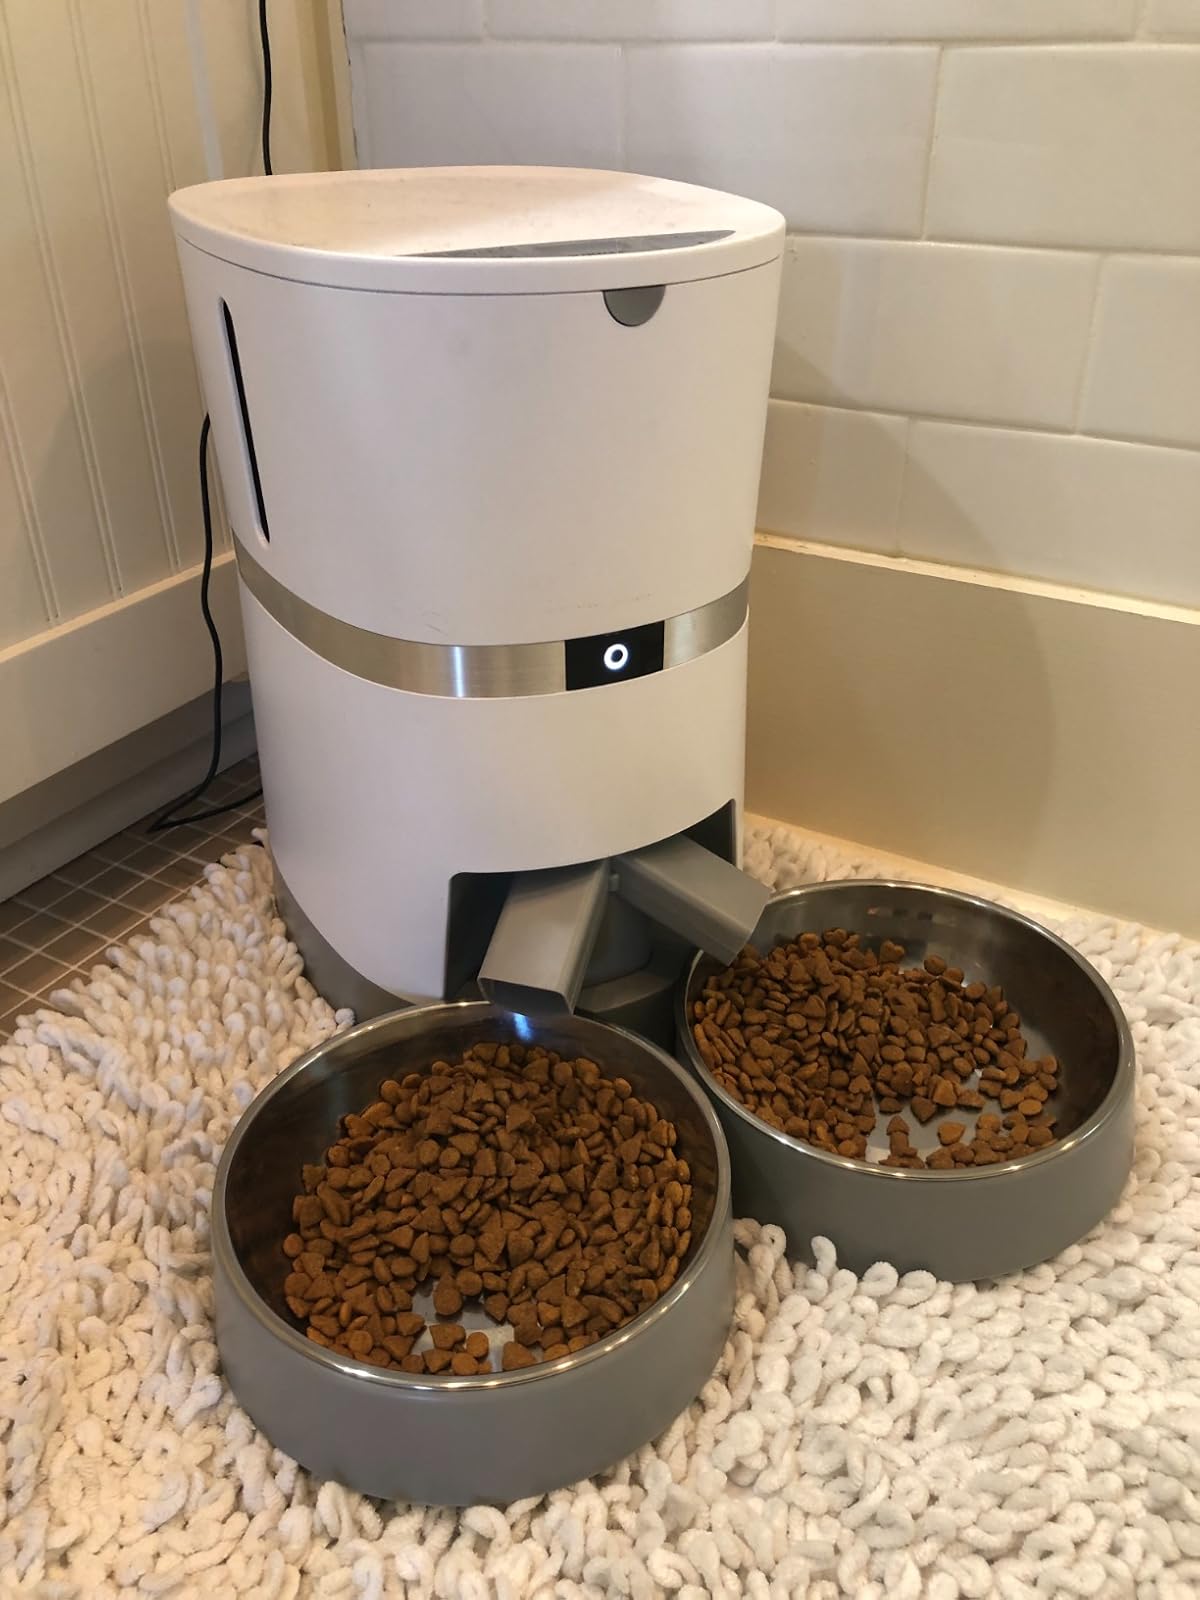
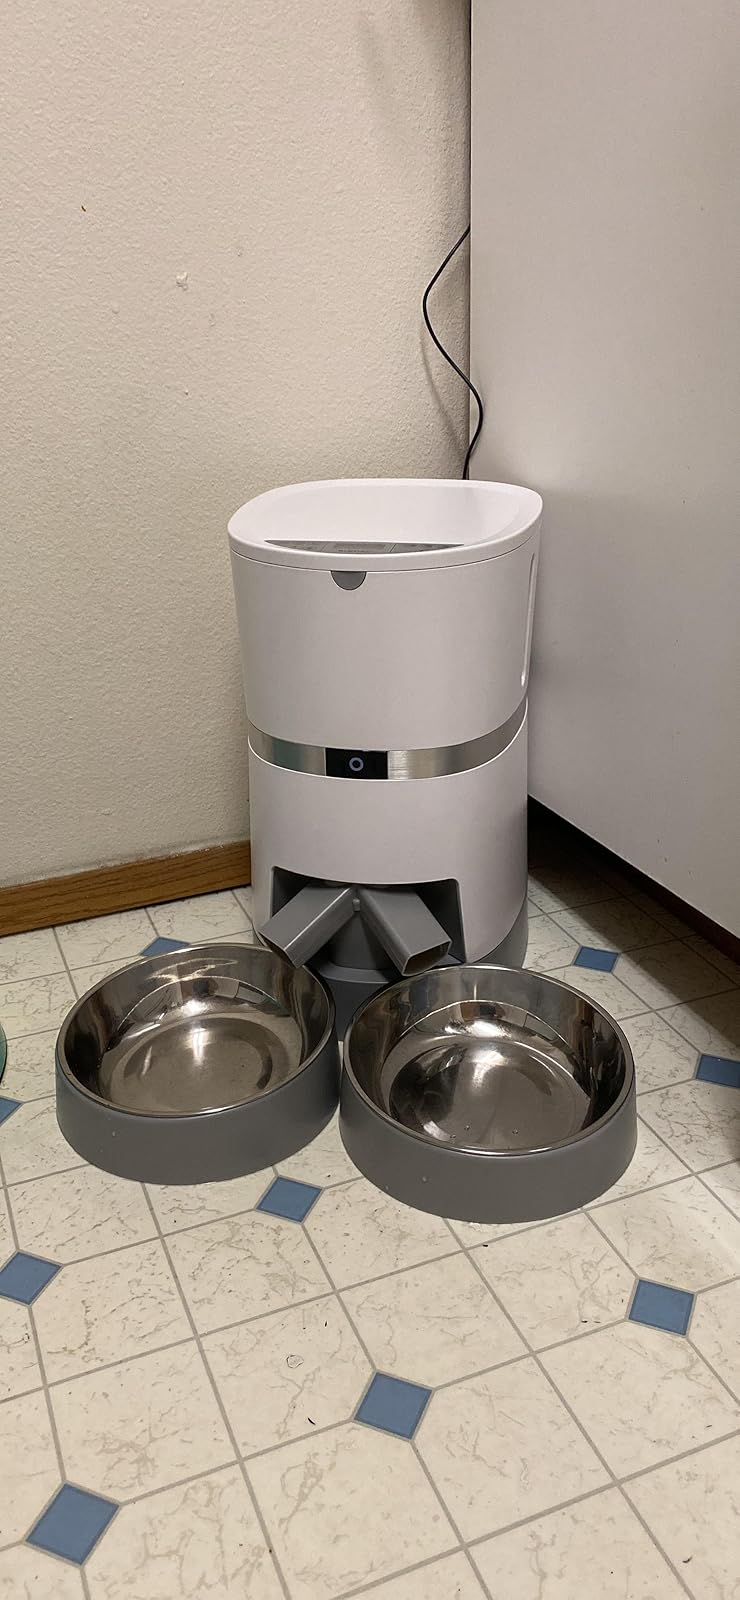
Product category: items_feeder
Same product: yes